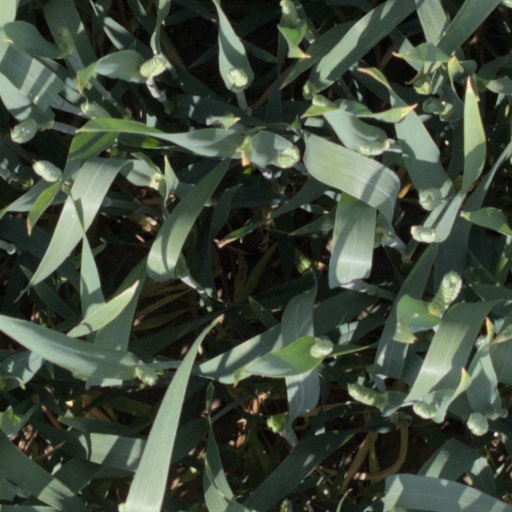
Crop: wheat